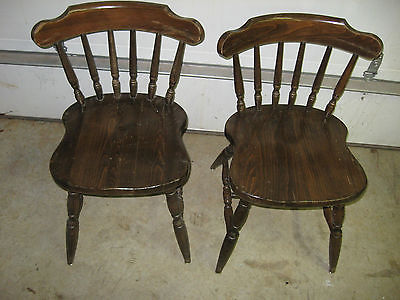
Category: chair